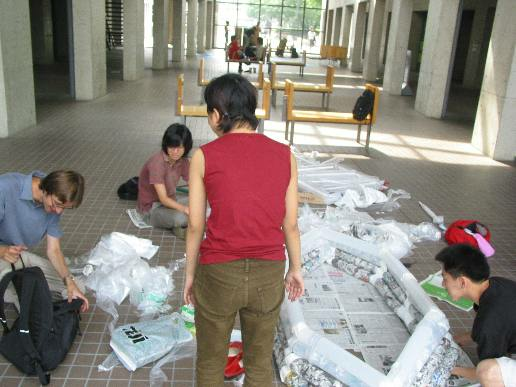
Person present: Yes